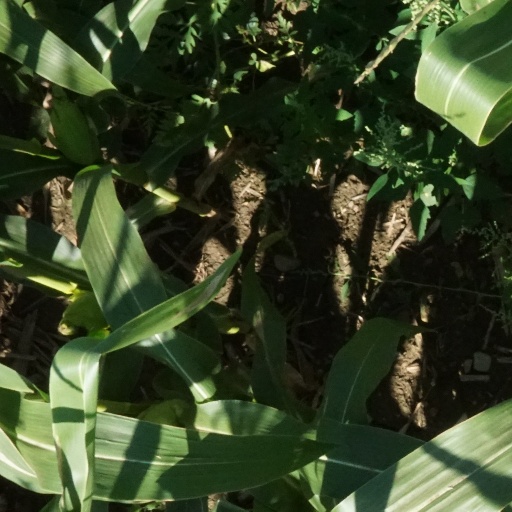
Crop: maize; corn